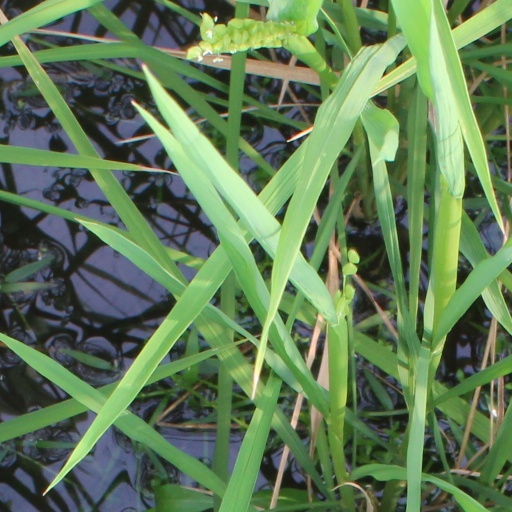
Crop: rice